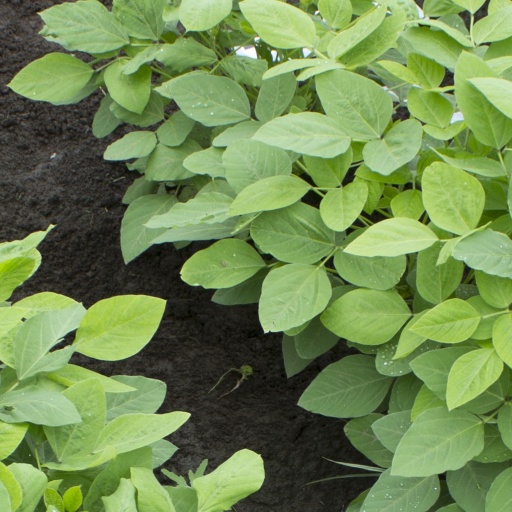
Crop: soybean